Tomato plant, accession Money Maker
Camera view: vertical (180 deg); turntable rotation: 180 degrees
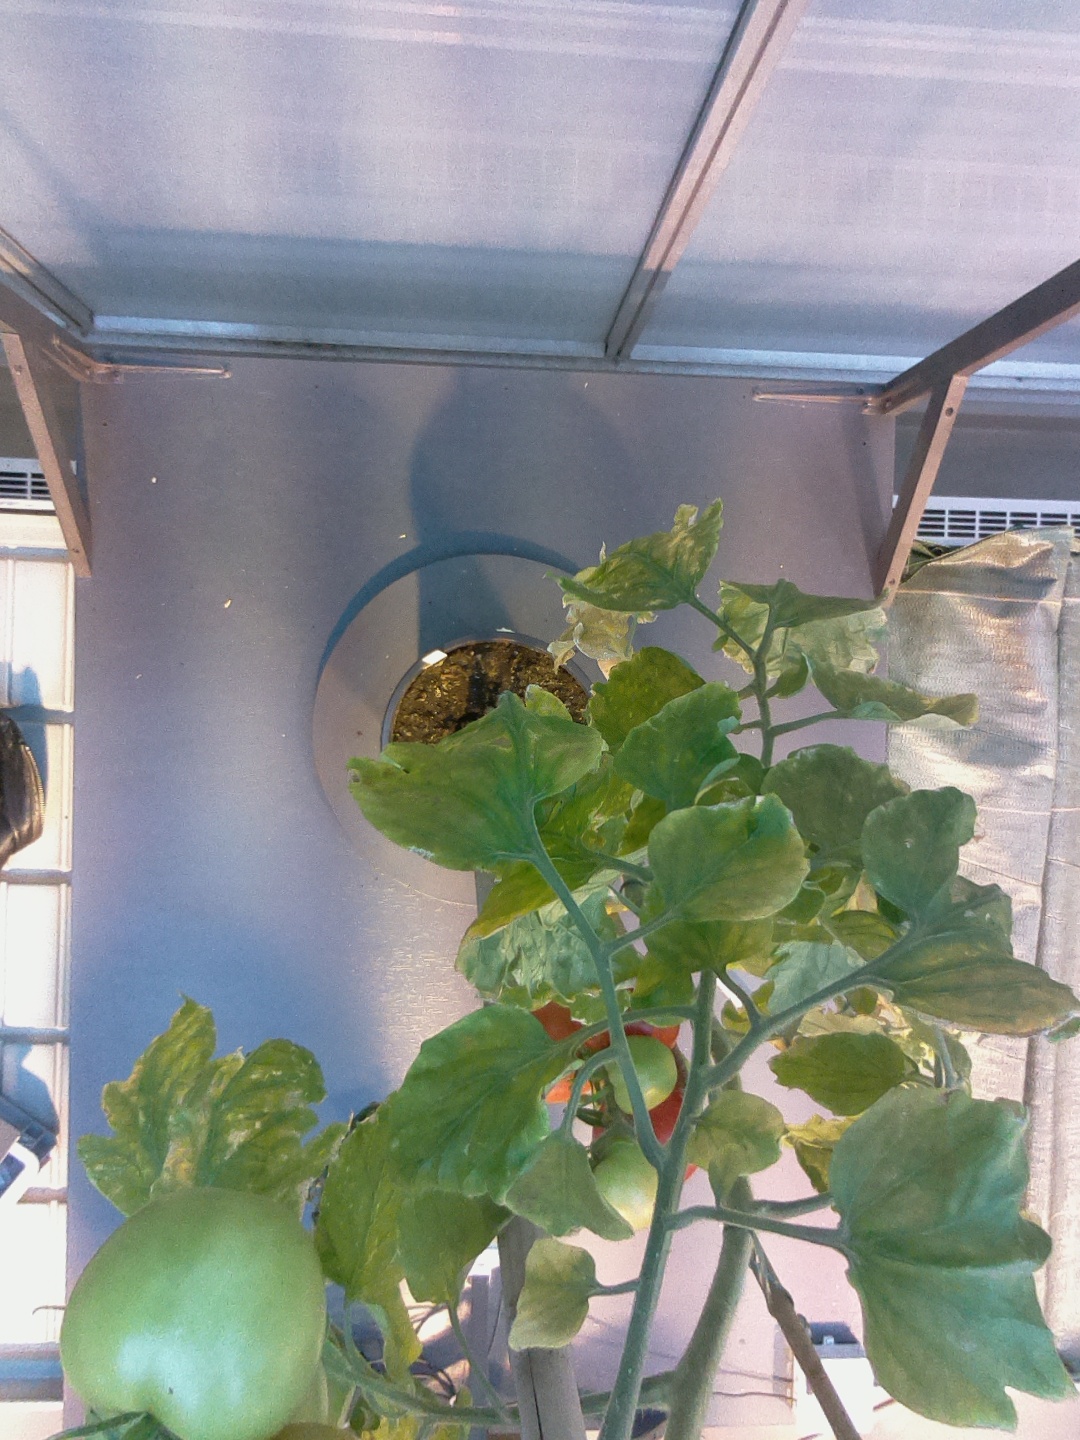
BBCH growth stage 84: 40%-50% of fruits show typical fully ripe color